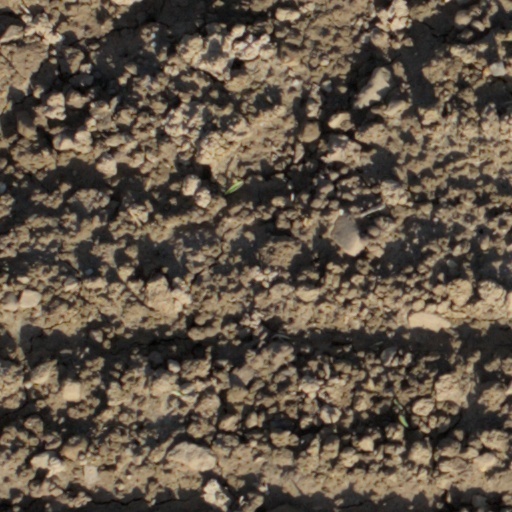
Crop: wheat